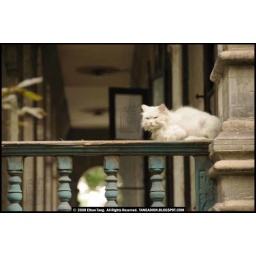
Cat crouching on the balcony of the former presidential house in Beijing